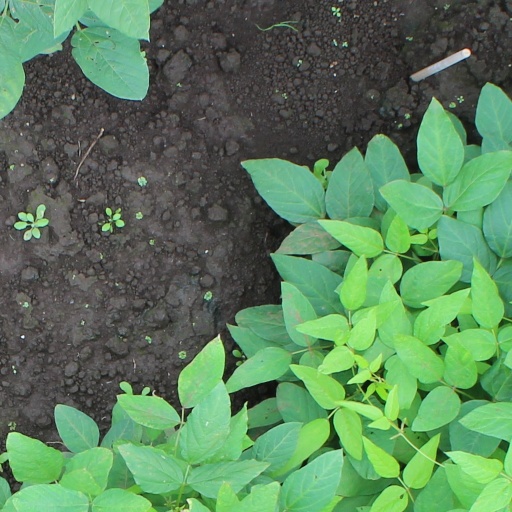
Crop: soybean